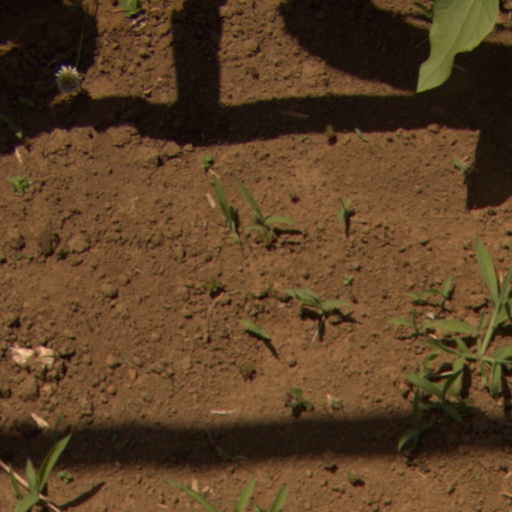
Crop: Jerusalem artichoke